All Sports Team Hannover

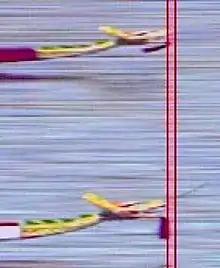
Foto finish German Championship 2007, less than 1/100 of a second ahead of Drag Attack Wuppertal

The All Sports Team was highly involved in the technical development of dragon boat sport in Germany, because it is practicing the Hybrid Exit, a special paddling style.